Spilostethus saxatilis

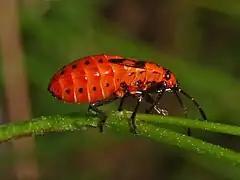
"Spilostethus saxatilis" nymph

"Spilostethus saxatilis" can reach a length of . Bodies of these bugs are characterized by black and red markings of different shapes. Pronotum is red, with two broad, irregularly shaped longitudinal black stripes. The hemilytra have black and red markings, while the membrane is black, without white spot. The outer edge of the corium is black. The connexivum is alternately red and black colored. Antennae and legs are black.